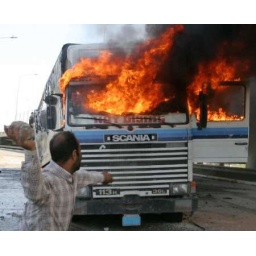
man attacking with a rock a burning truck in iraq